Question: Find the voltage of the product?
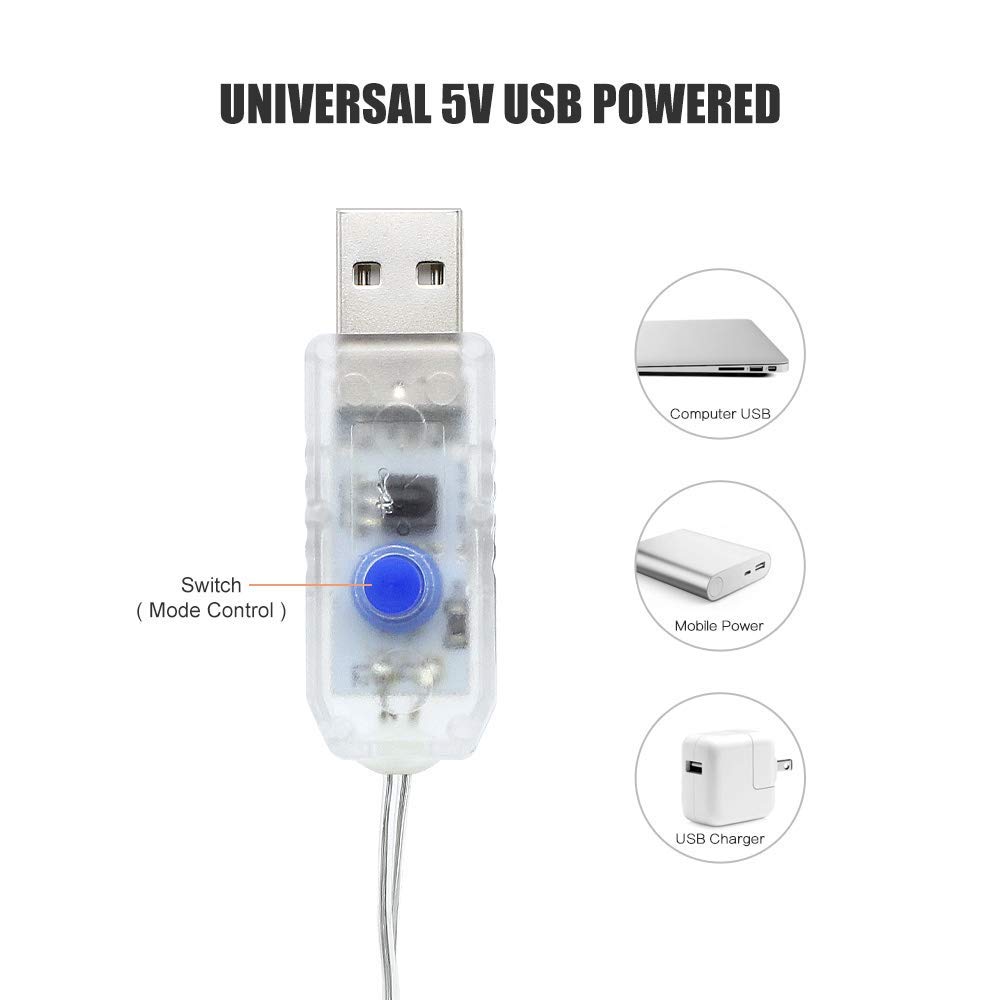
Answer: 5.0 volt